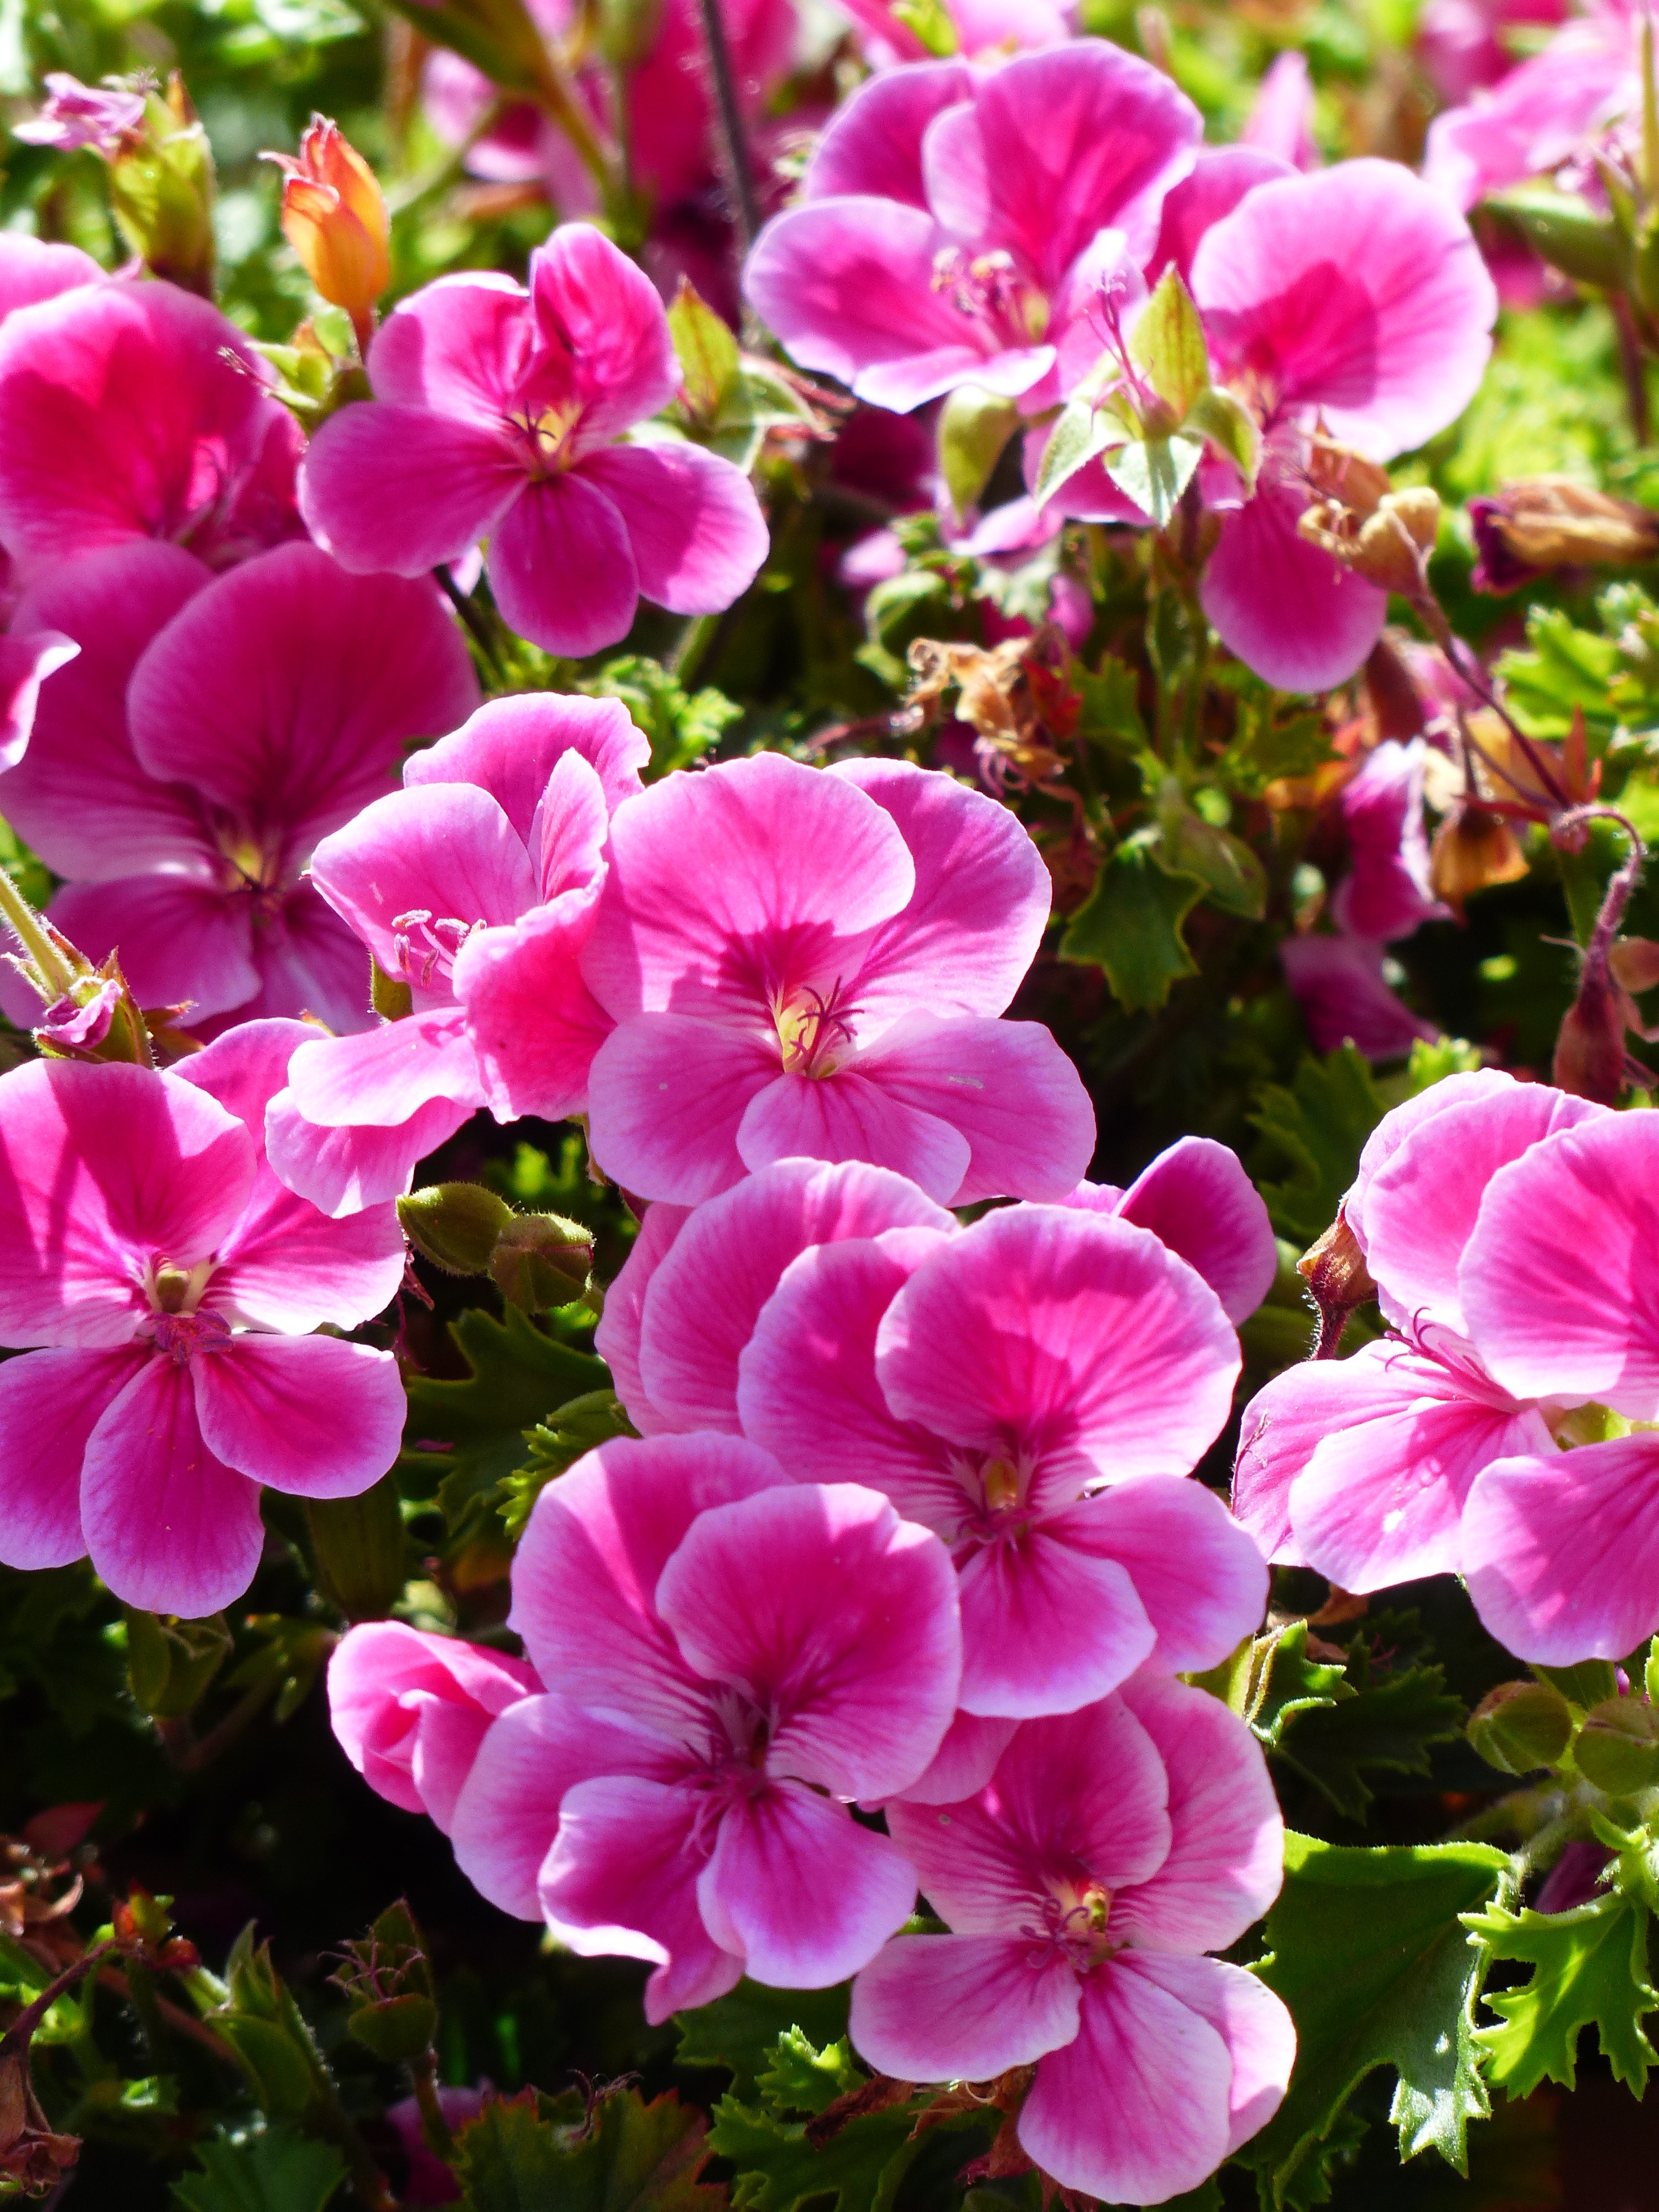
blossom, plant, flower, petal, color, botany, colorful, pink, flora, houseplant, wildflower, flowers, geranium, shrub, snapdragon, flowering plant, container plant, pelargonium grandiflorum, annual plant, land plant, violet family, everlasting sweet pea, geraniales, pelargonium cucullatum, regal pelargonium, noble pelargonium, english geraniums